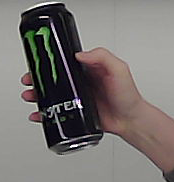
Product: monster_energydrink